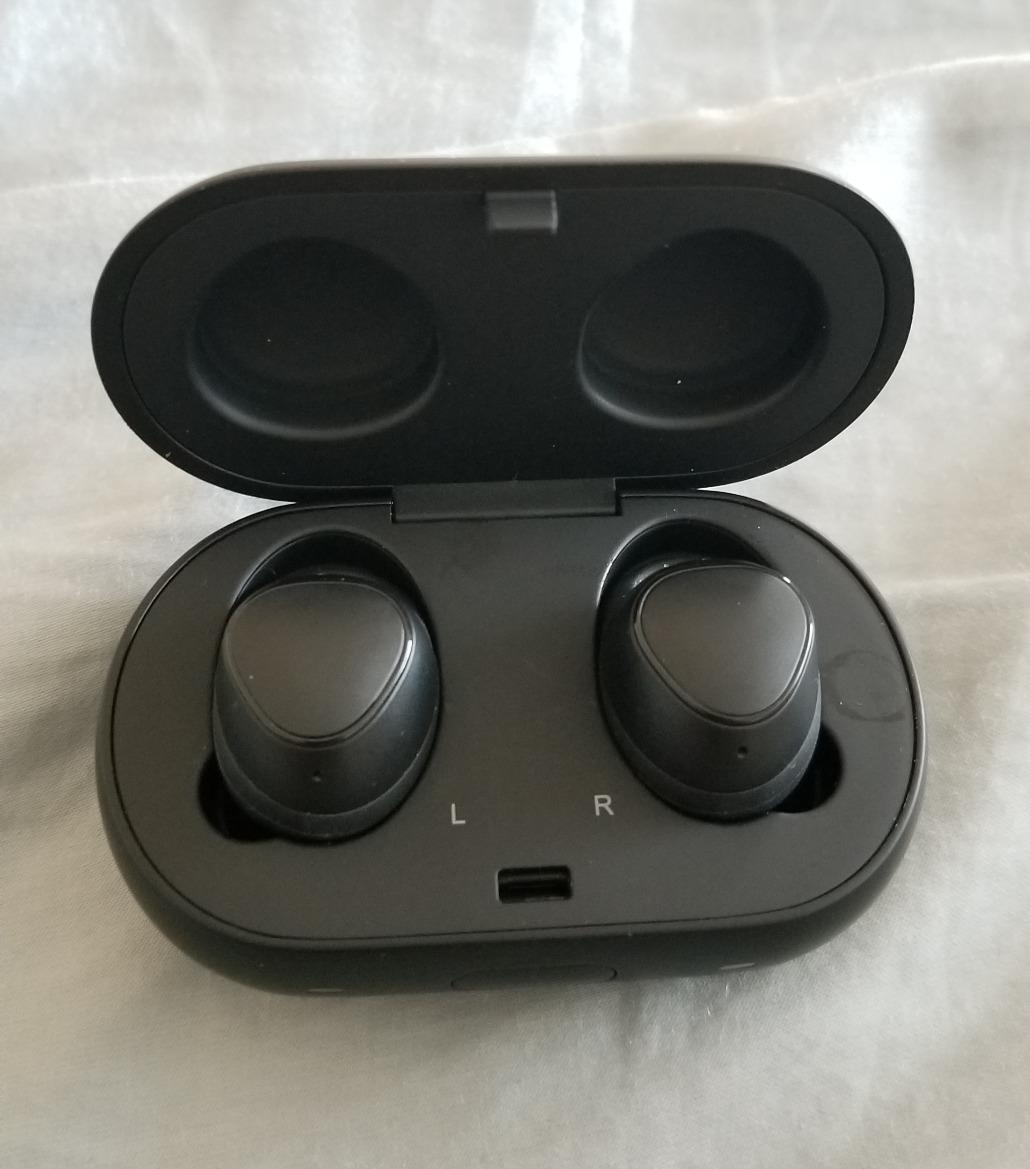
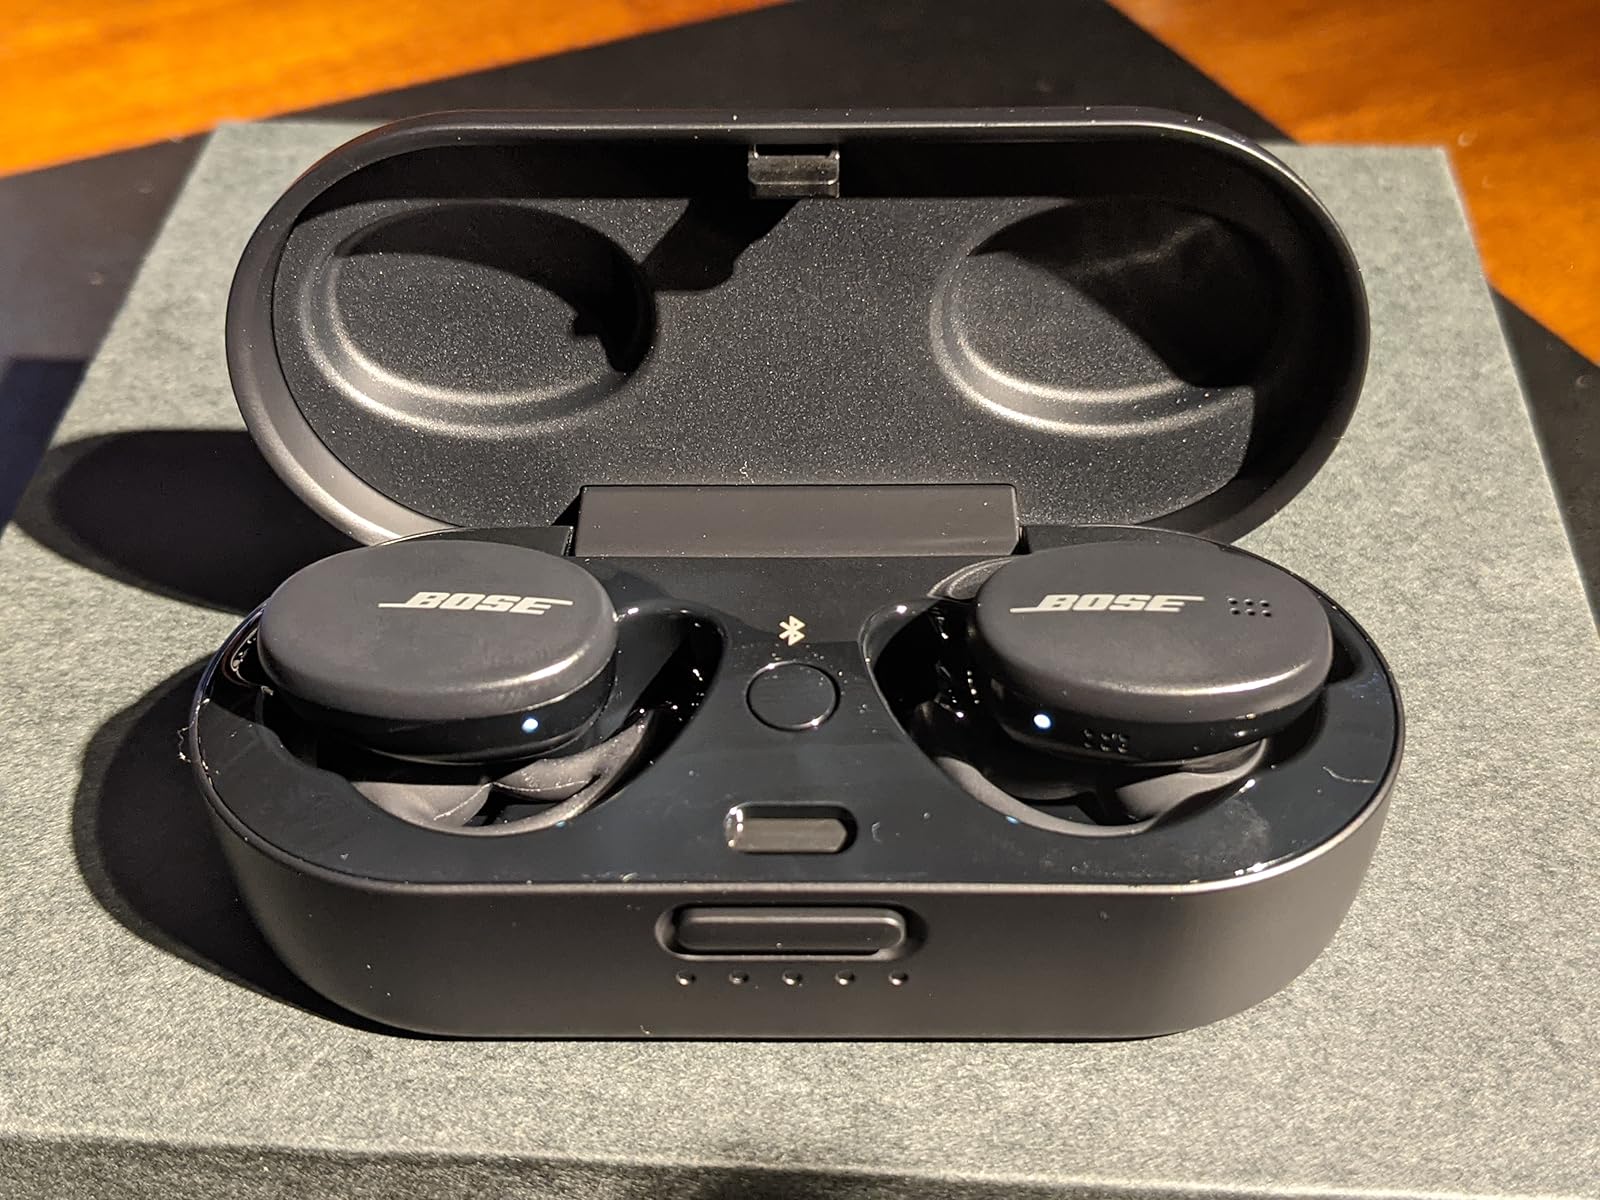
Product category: earbuds
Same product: no